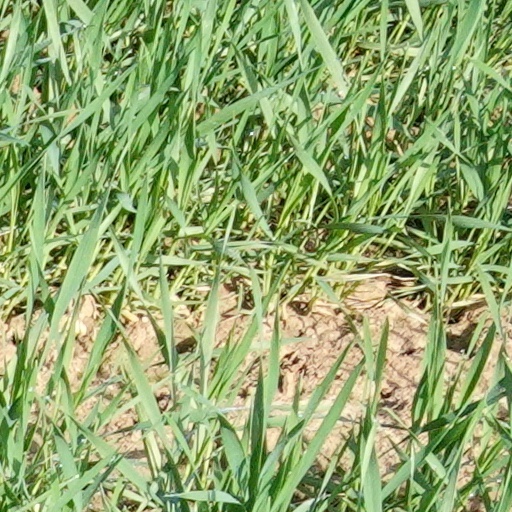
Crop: wheat